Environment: real
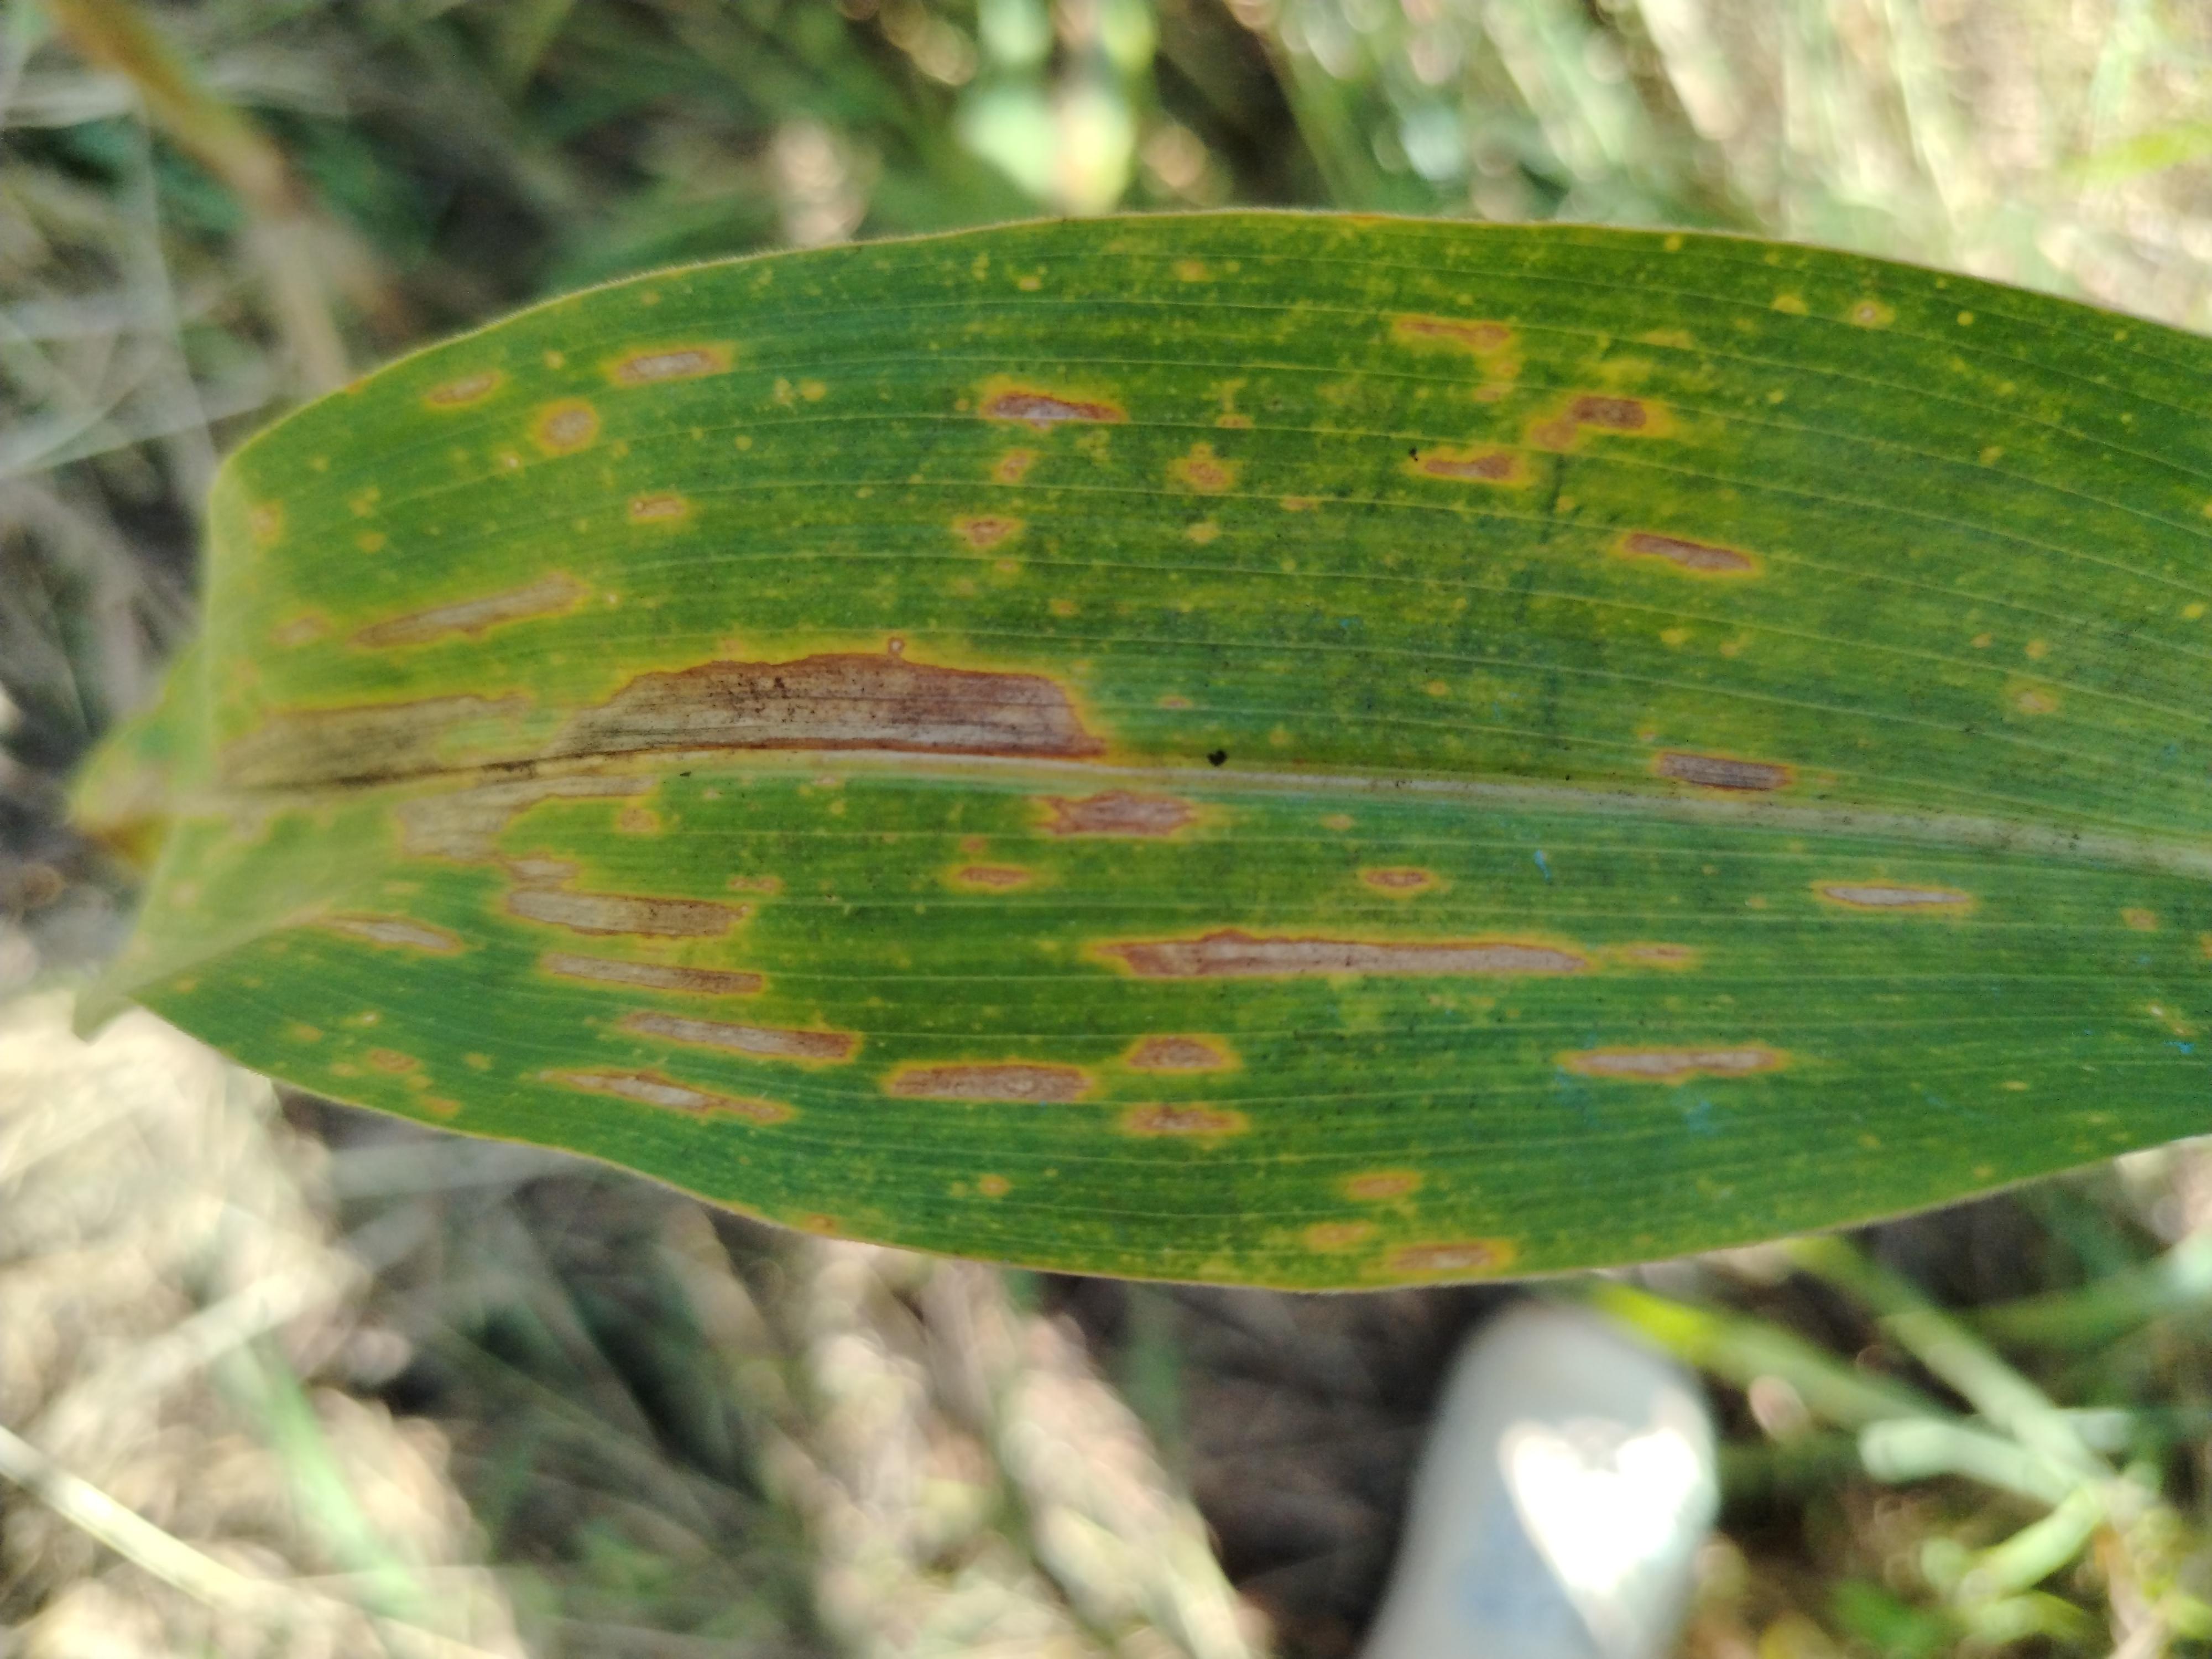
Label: gray_leaf_spot